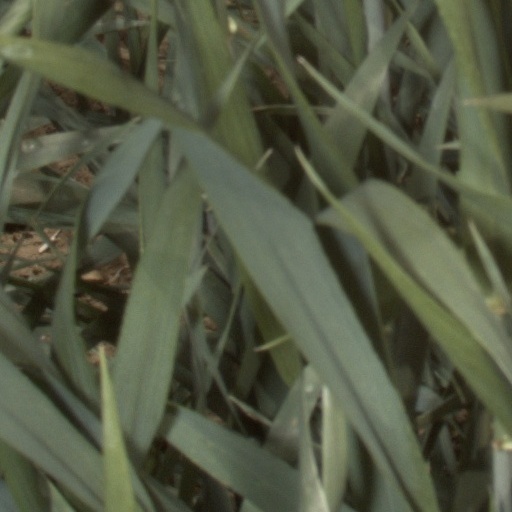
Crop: wheat